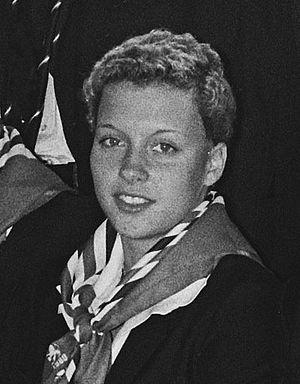
Regina Constance "Reggie" de Jong, née le 7 janvier 1964 à Hilversum, est une nageuse néerlandaise.